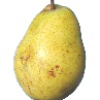
Label: pear_monster